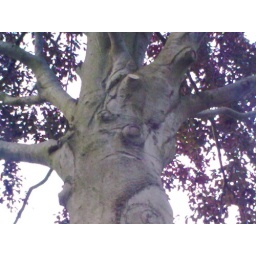
A face in a tree